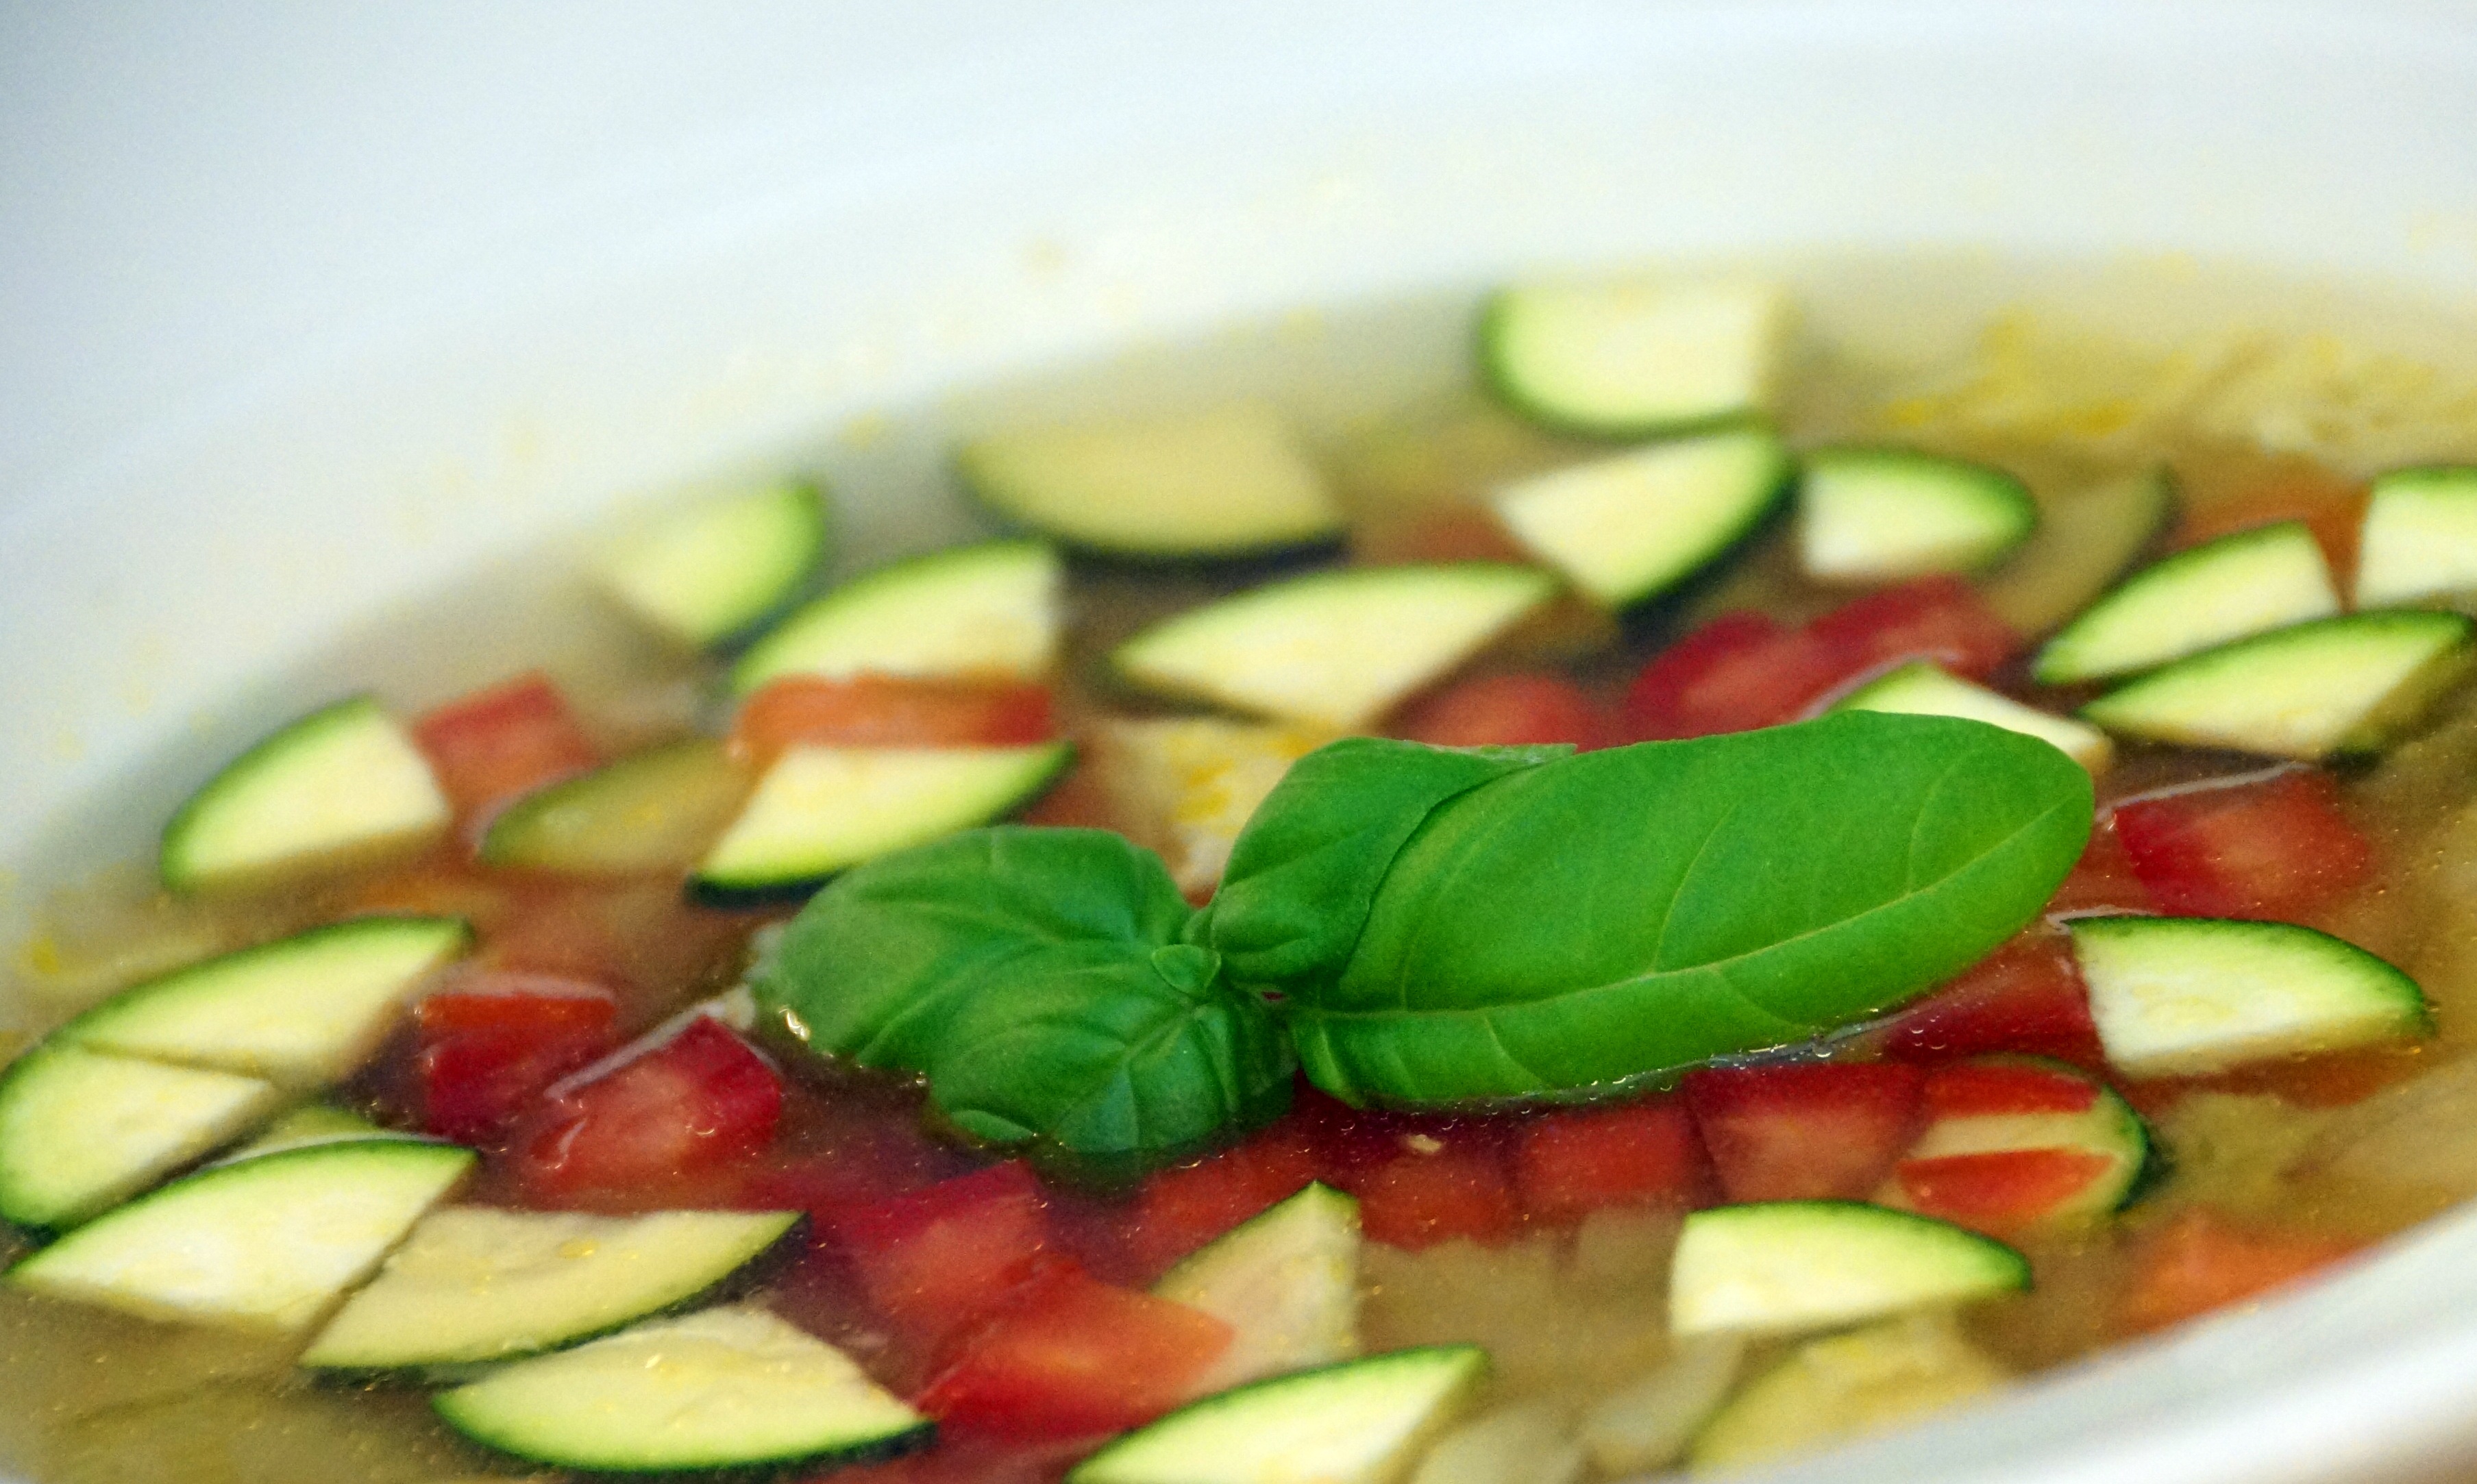
plant, white, fruit, dish, food, salad, green, red, produce, vegetable, kitchen, colorful, garden, healthy, eat, cuisine, soup, cook, colors, vegetale, vegetables, seasonal, foods, vegetarian, composition, zucchini, edible, gastronomy, melon, cucurbita, taste, flavor, sano, flowering plant, an ingredient, land plant, cucumber gourd and melon family